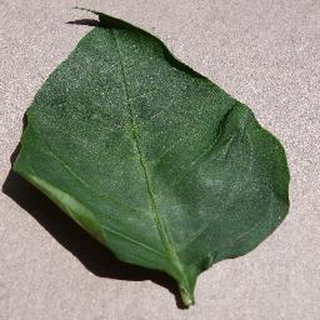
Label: healthy_bell_pepper